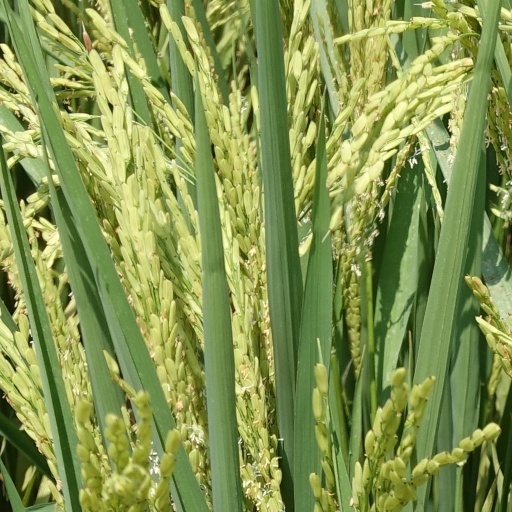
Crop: rice